Moonglow (comics)

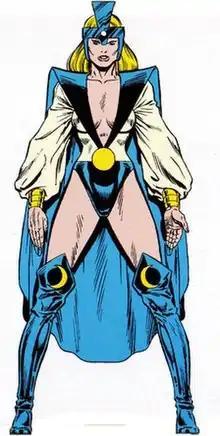

Moonglow is a fictional character appearing in American comic books published by Marvel Comics. She was a member of a team of superheroes, Squadron Supreme.